Mike Relm

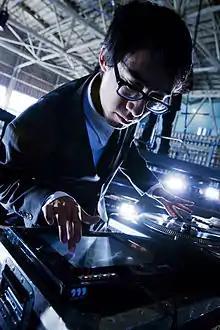
Mike Relm performing

Michael Wong (born 1978), better known by his stage name Mike Relm, is an American disc jockey, turntablist, director, and VJ from San Francisco, California.